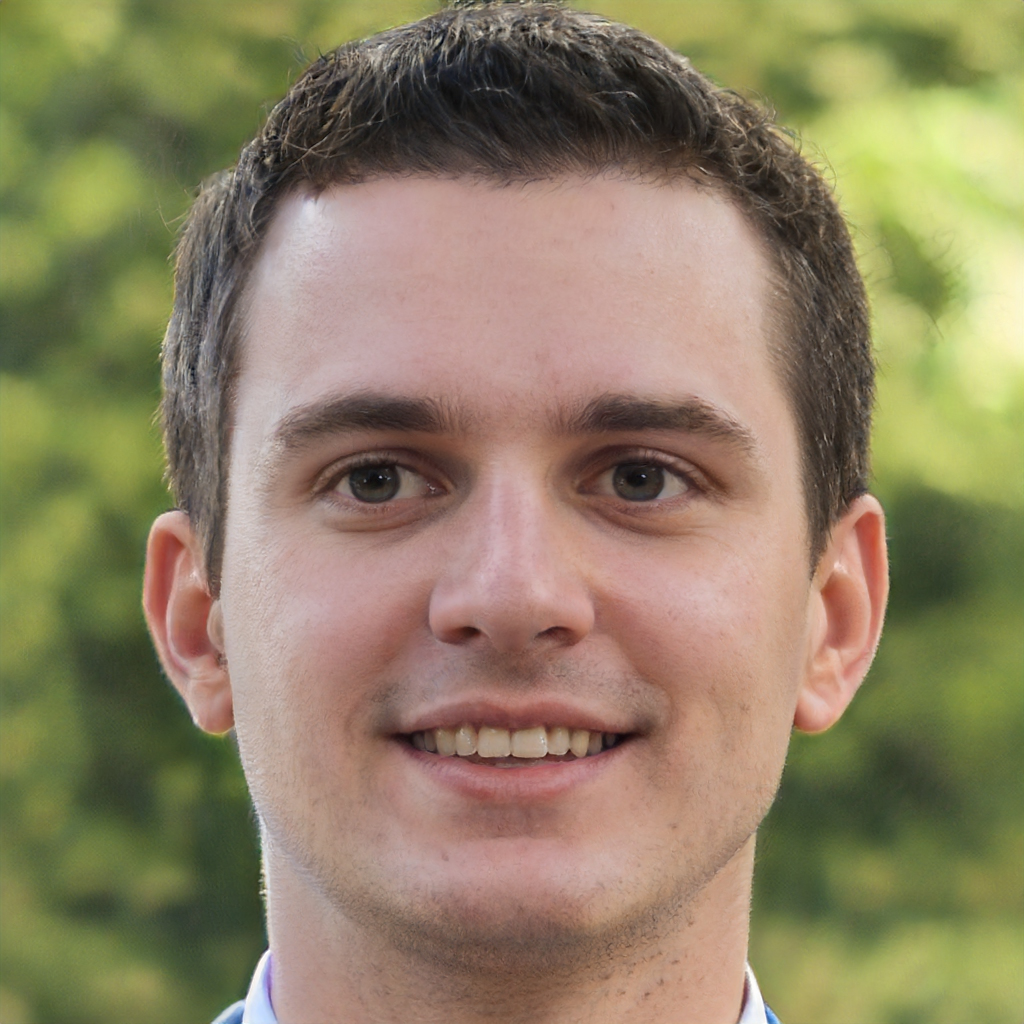
Gender: Male